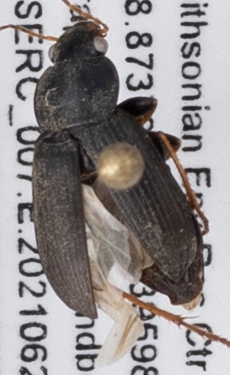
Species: Amphasia sericea
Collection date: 2021-06-24
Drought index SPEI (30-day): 0.39
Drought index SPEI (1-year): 2.09
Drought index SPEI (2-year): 1.28